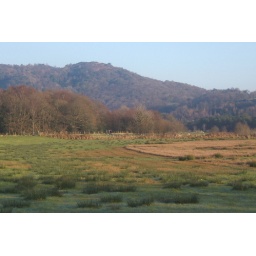
Low lying ground near the river